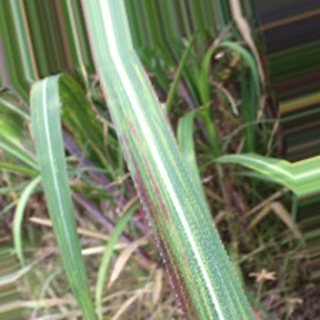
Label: sugarcane_bacterial_blight